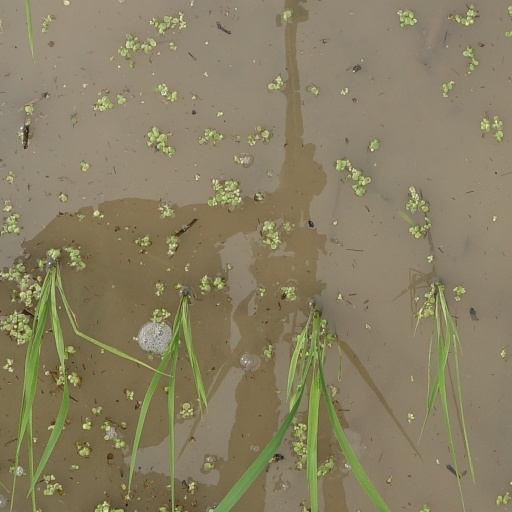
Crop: rice